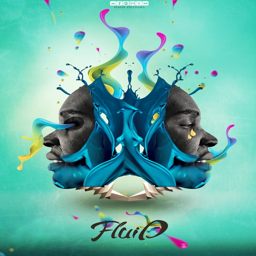
digital art selected for the #